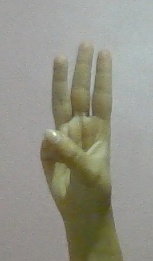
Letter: thaa